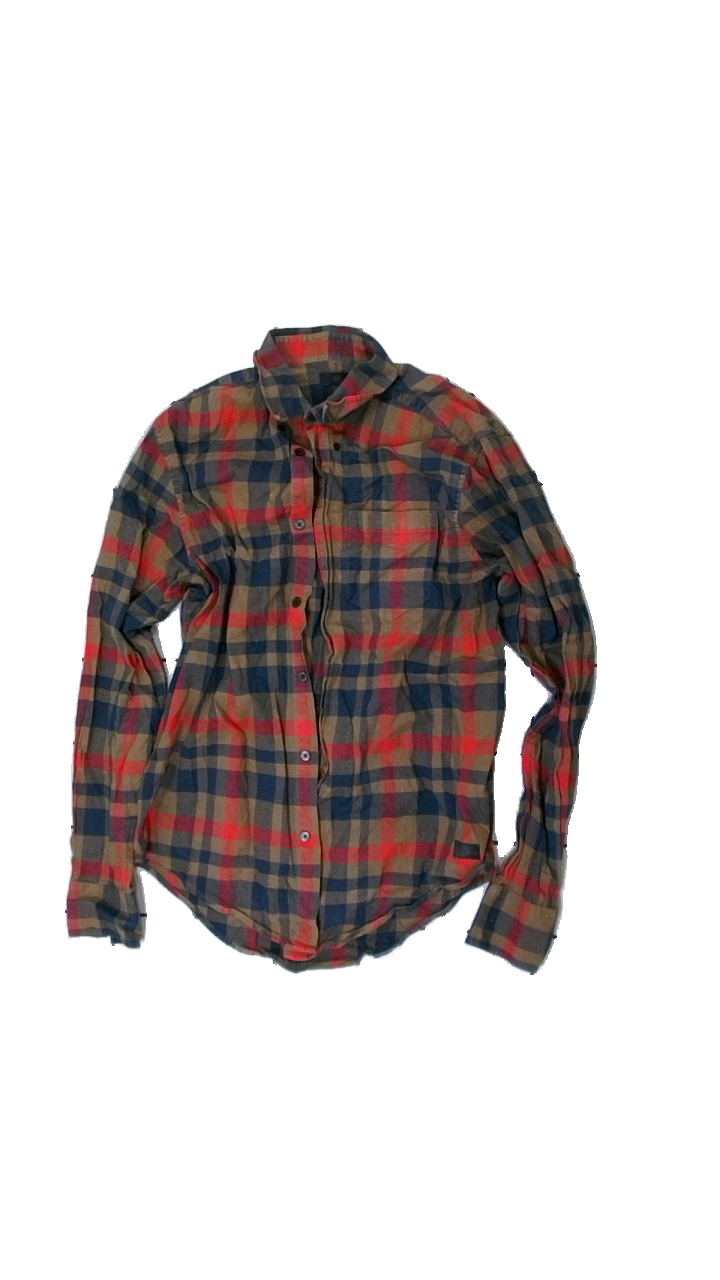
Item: Blazer (Ladies)
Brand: Tiger Of Sweden
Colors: Brown, Blue, Red, Multicolor
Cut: Regular
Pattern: Checkered print
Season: All
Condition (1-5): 3
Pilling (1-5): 3
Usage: Reuse
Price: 50-100